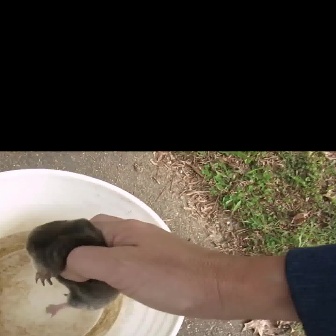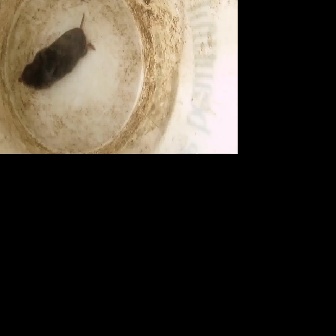
  Please identify the target specified by the bounding box [25,218,124,318] in the first image and locate it in the second image. Return the coordinates in [x_min,y_min,x_max,y_max] format.
Answer: [17,12,95,90]